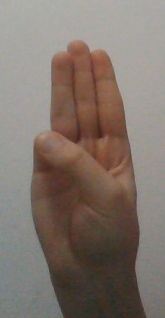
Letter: thaa